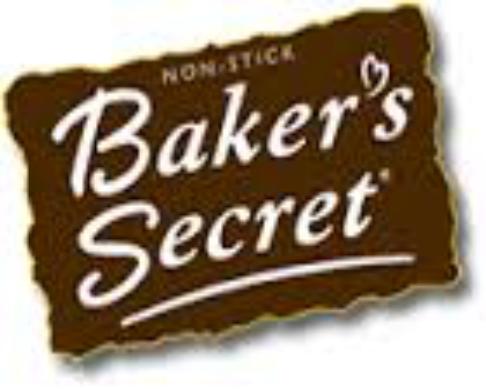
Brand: Baker's
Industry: Food